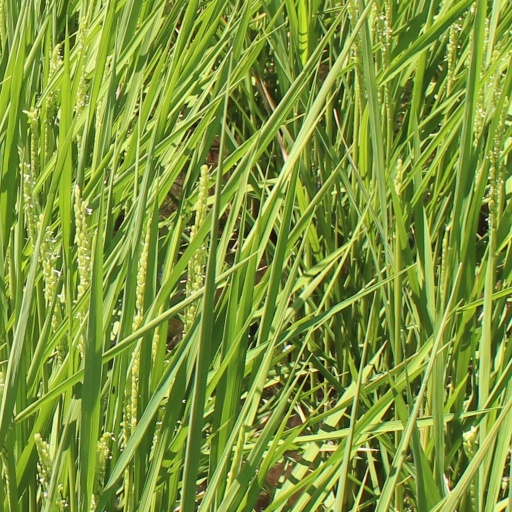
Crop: rice